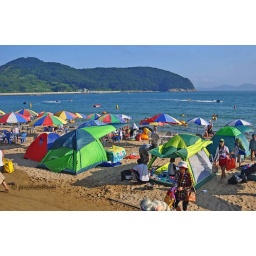
People enjoying the 2010 summer holidays by camping, swimming and water sports at the beach with concerts planned during the night.